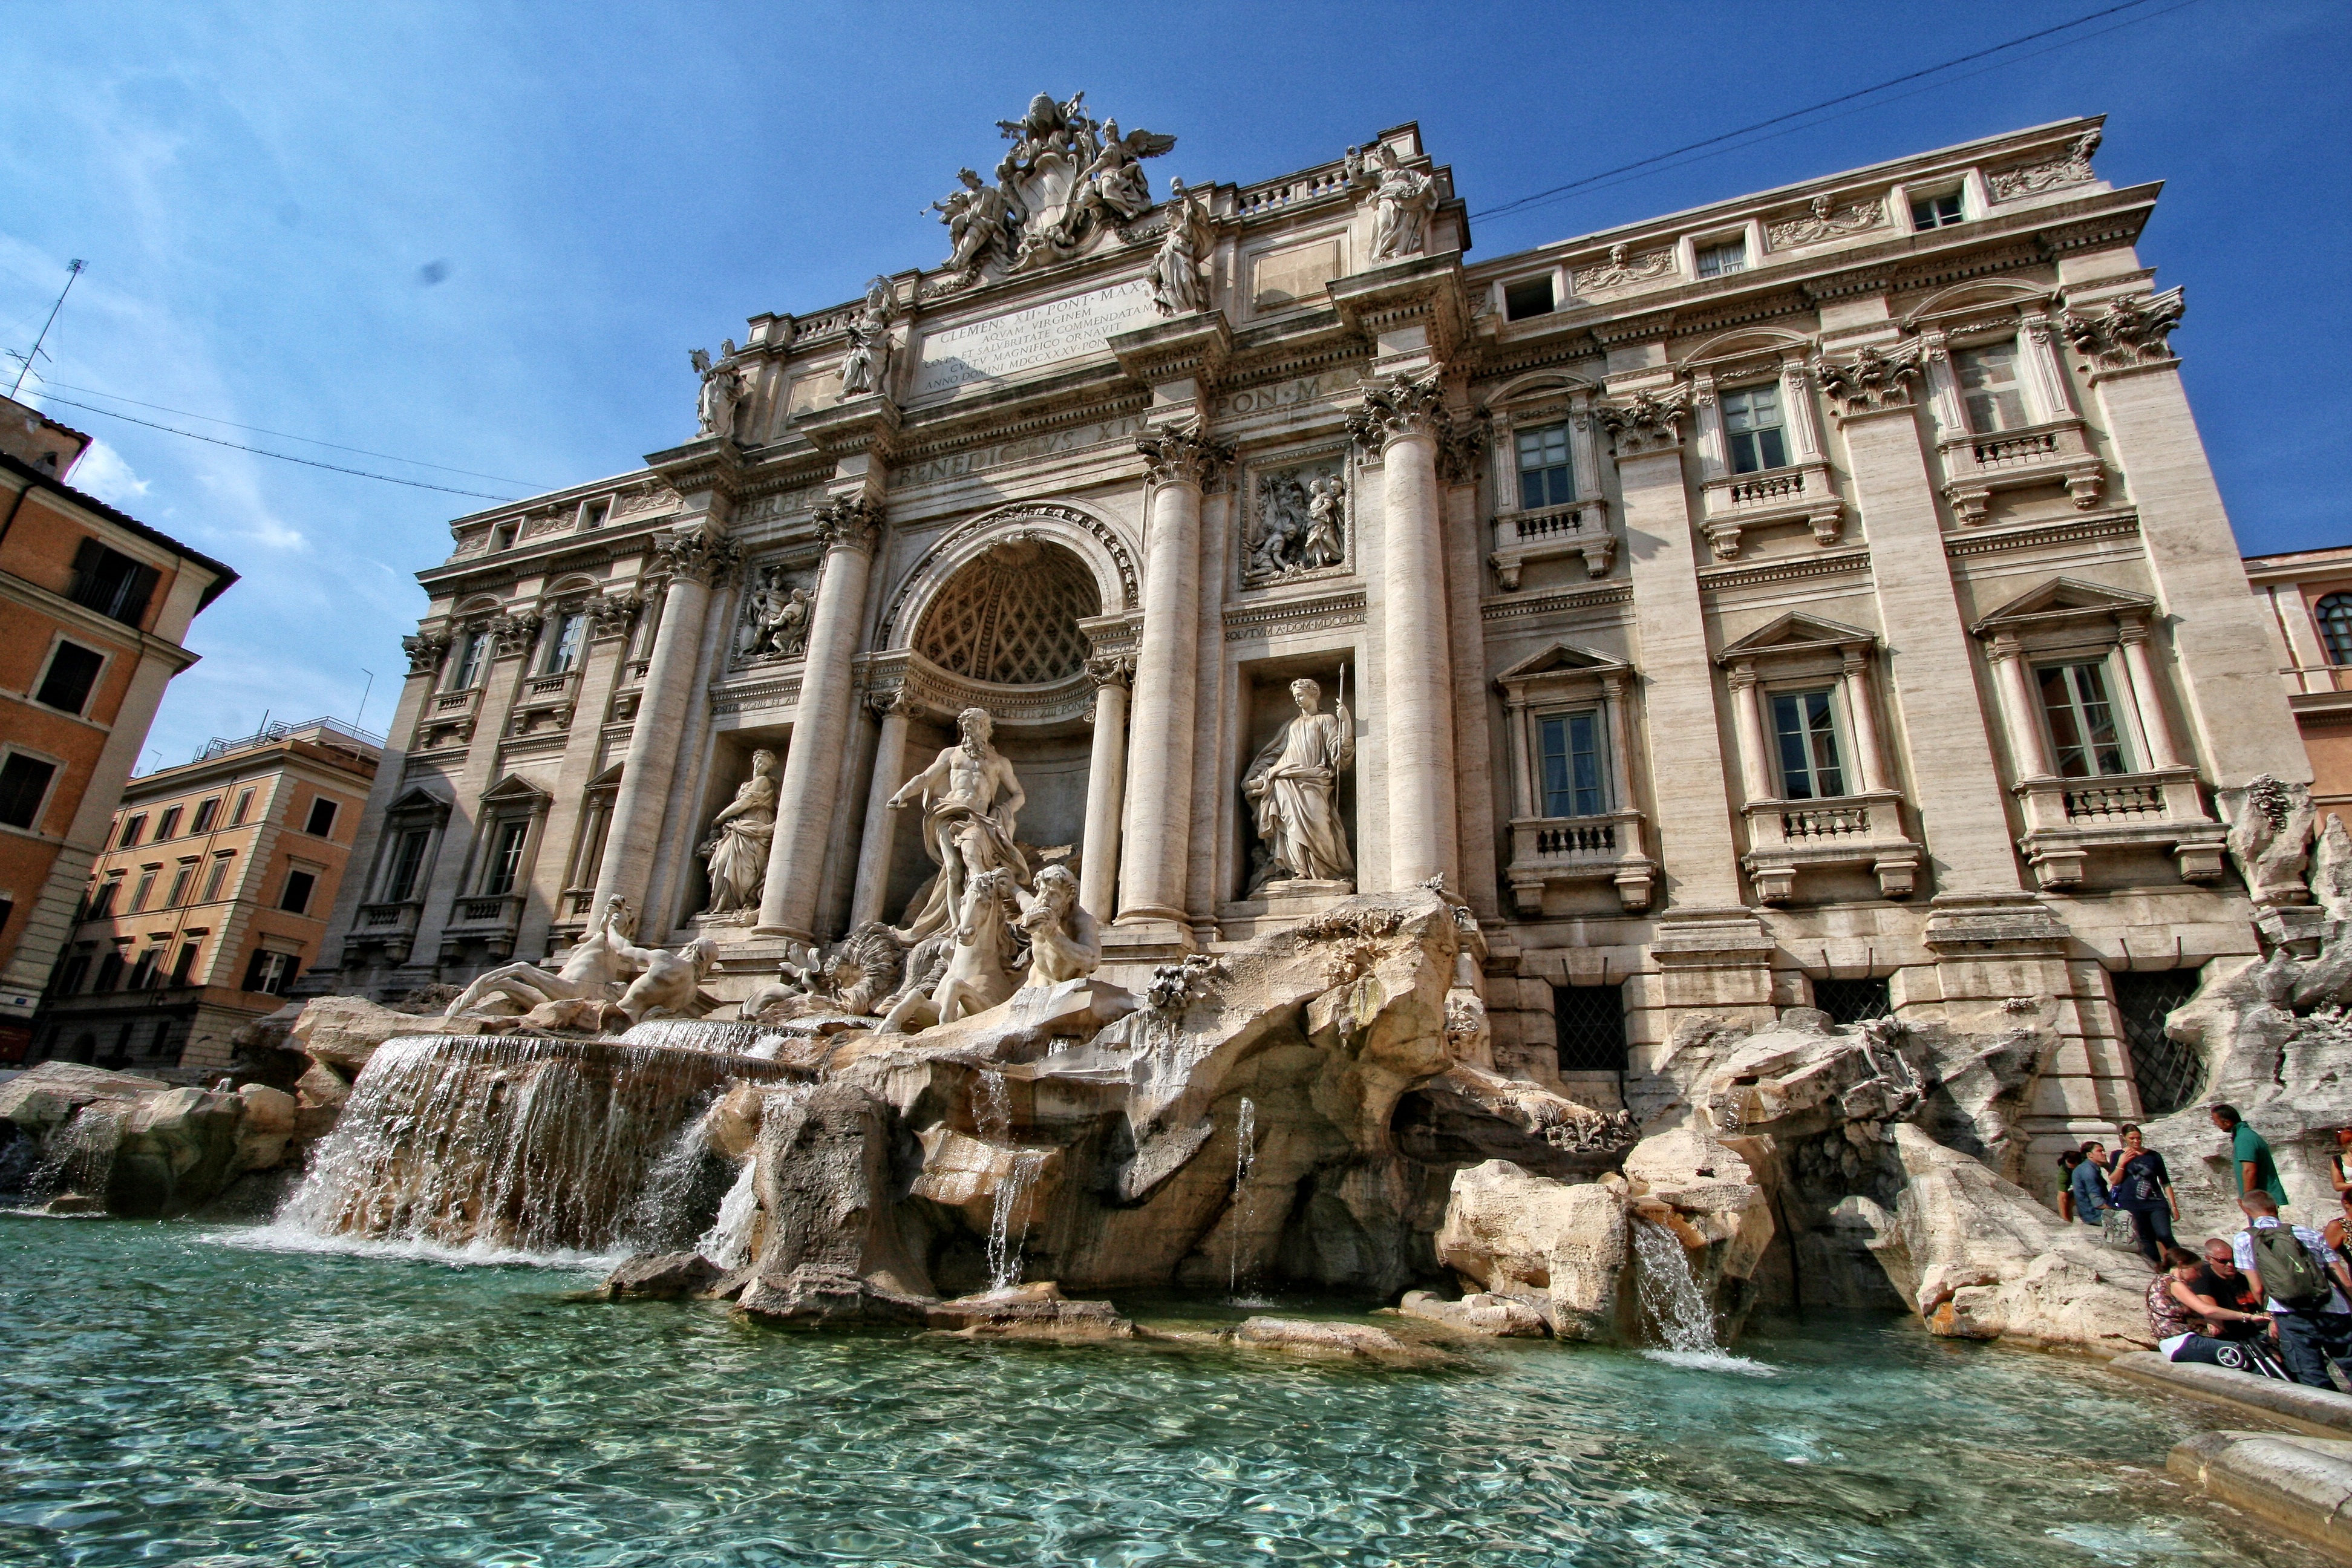
town, palace, monument, plaza, landmark, italy, facade, tourism, trevi fountain, sculpture, rome, fountain, water feature, ancient rome, tours, ancient history, human settlement